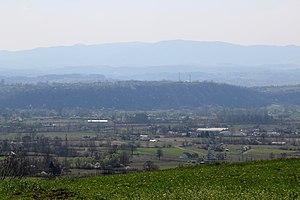
Lukavac est un village de Serbie situé sur le territoire de la Ville de Valjevo, district de Kolubara. Au recensement de 2011, il comptait 856 habitants.